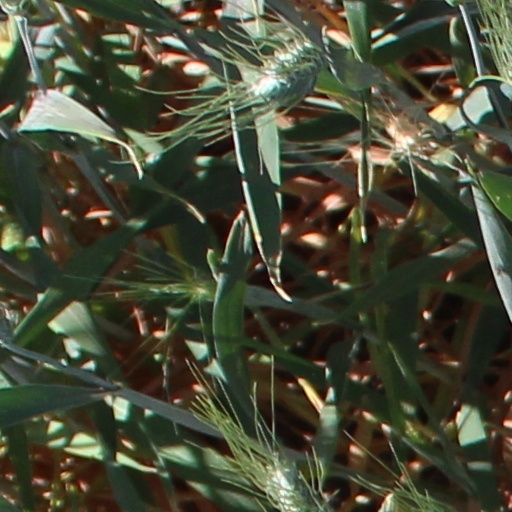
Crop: wheat